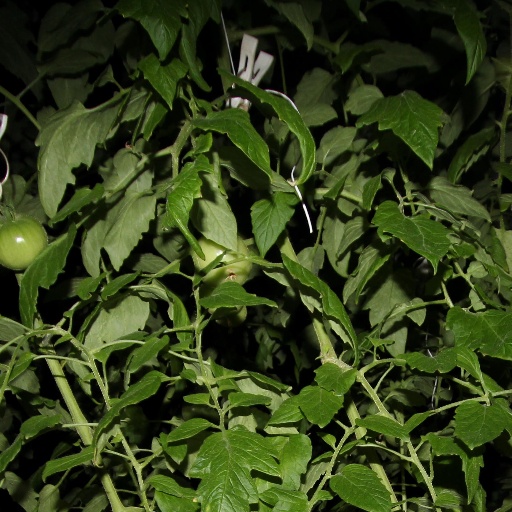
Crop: tomato